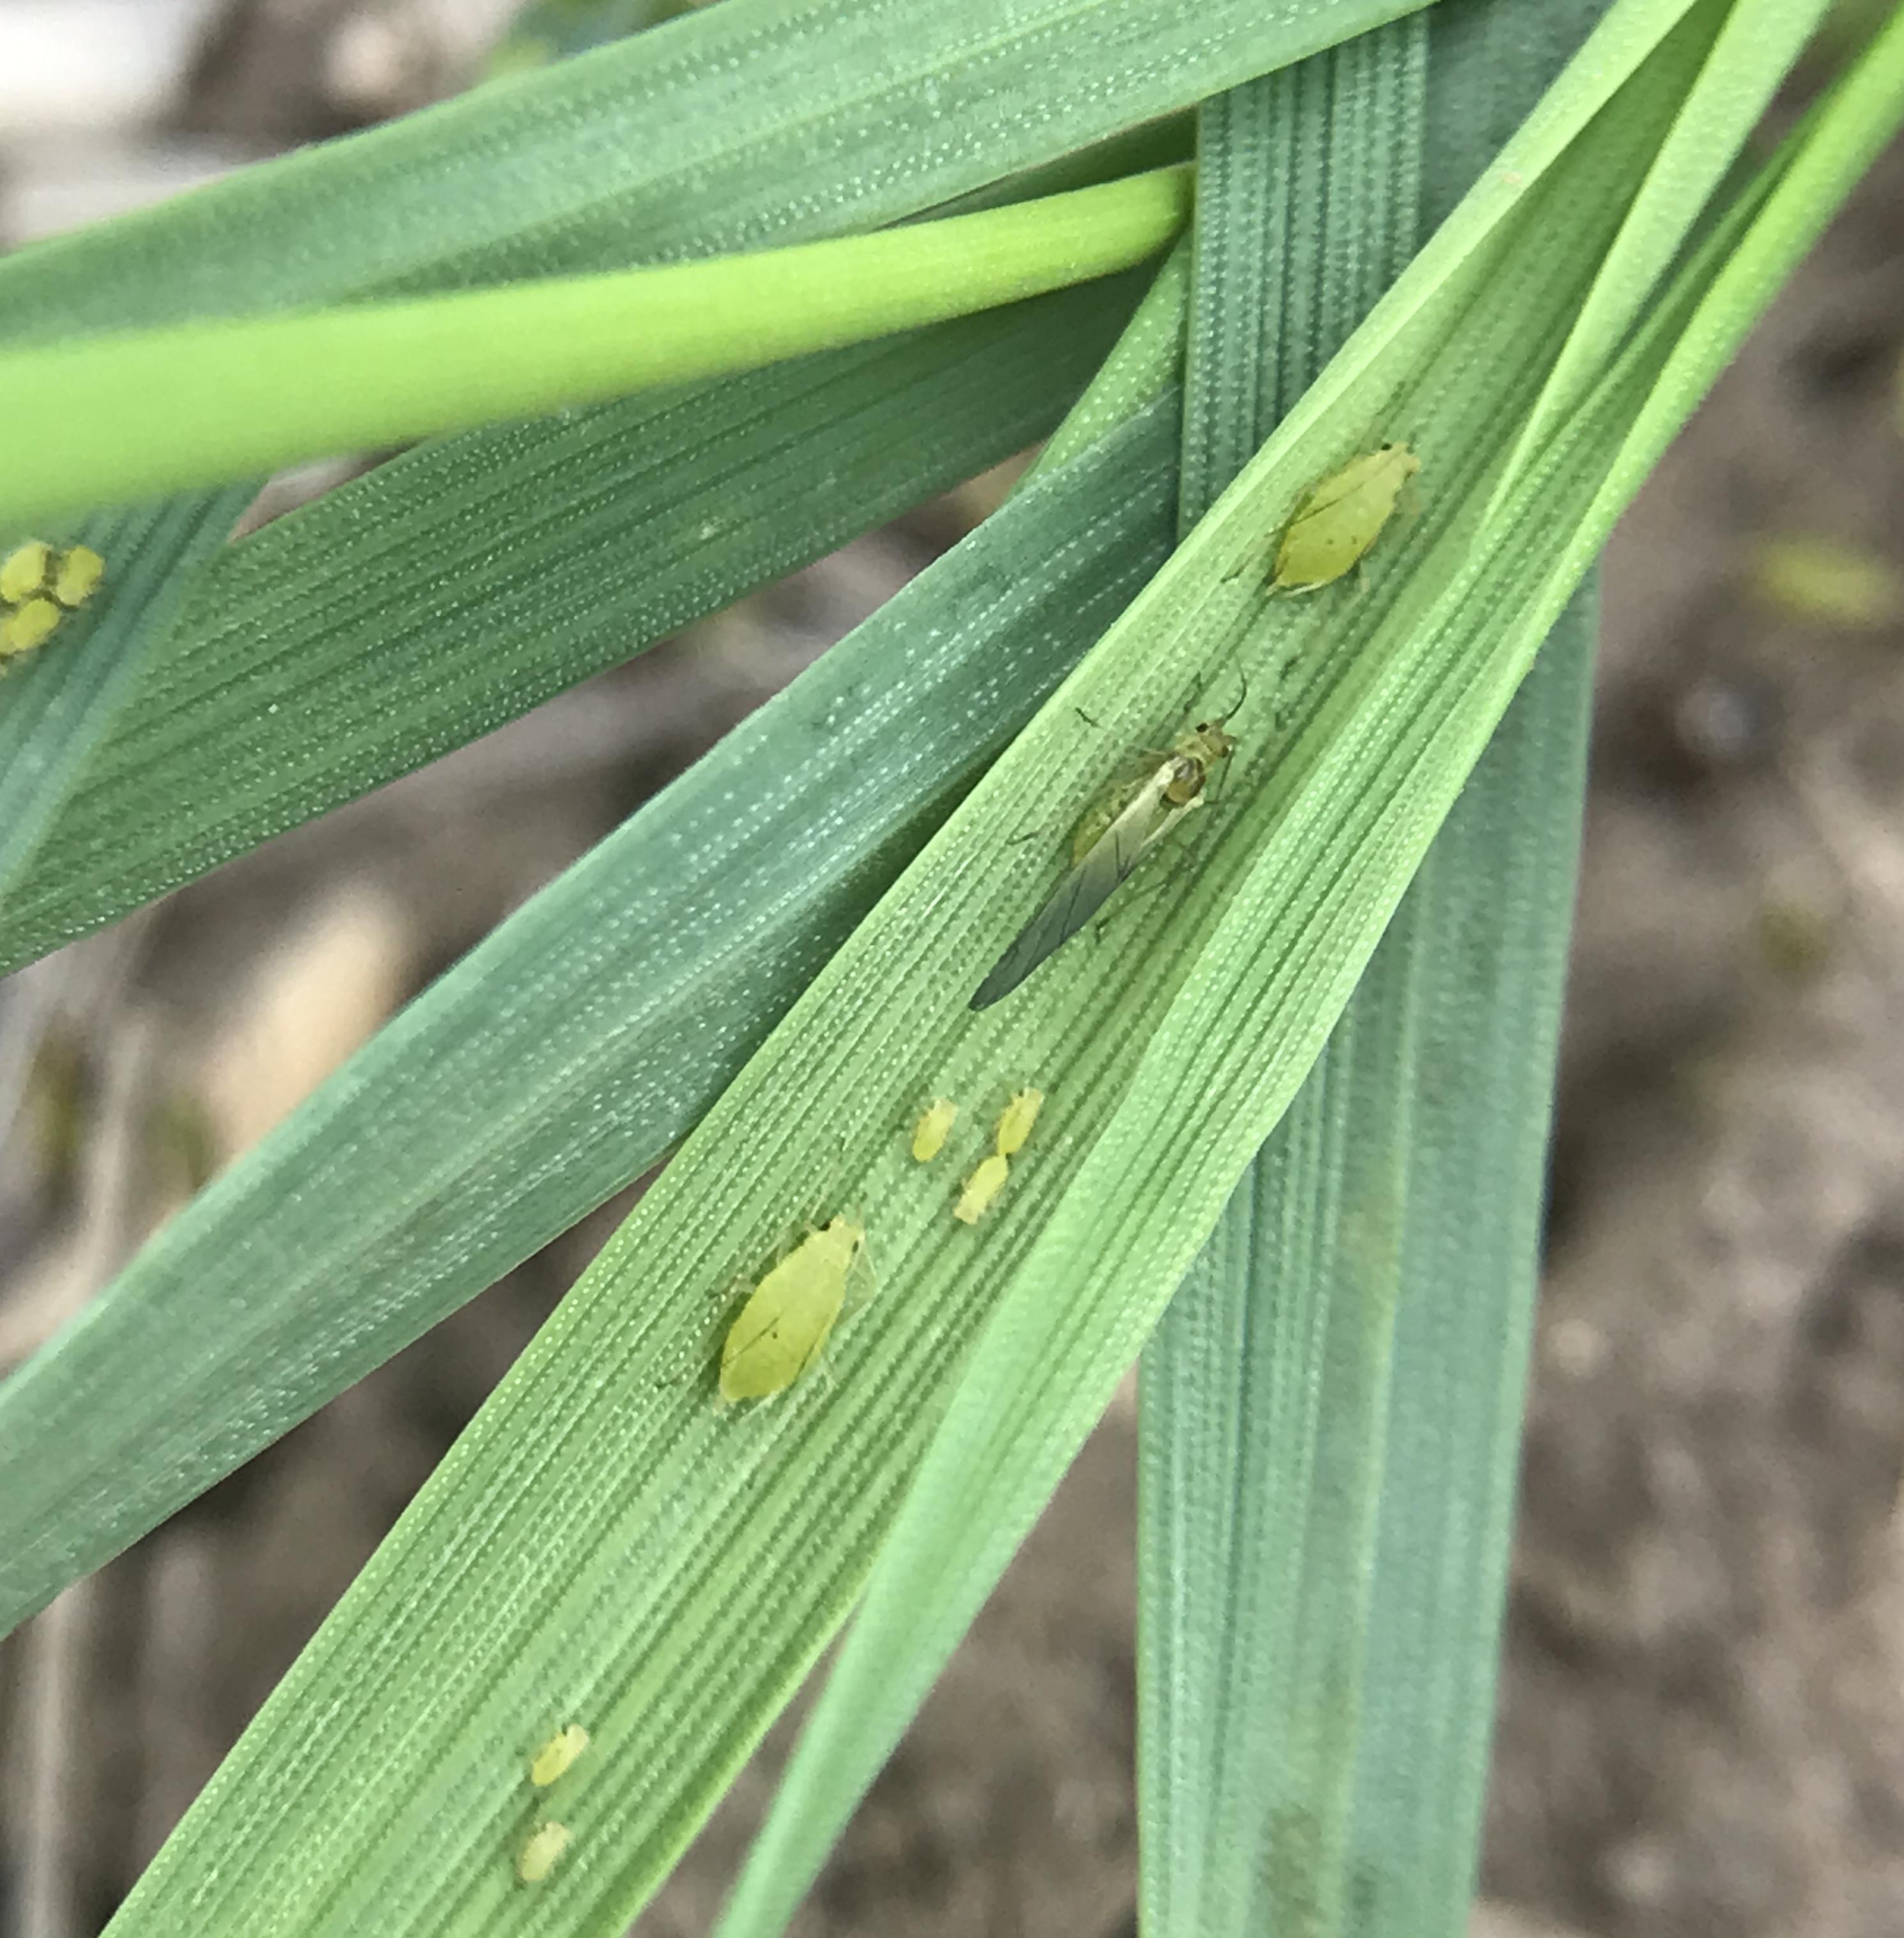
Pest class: cereal_grass_aphid